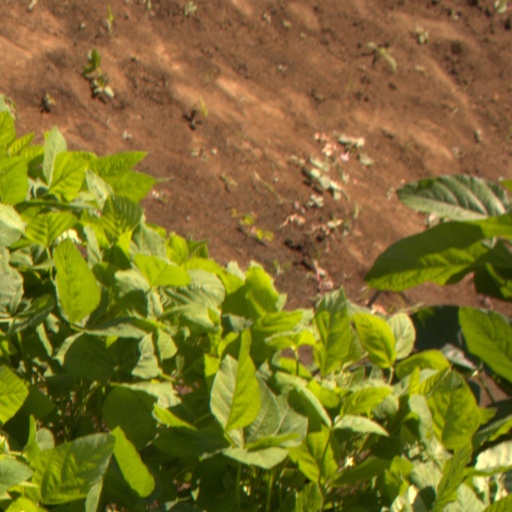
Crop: soybean